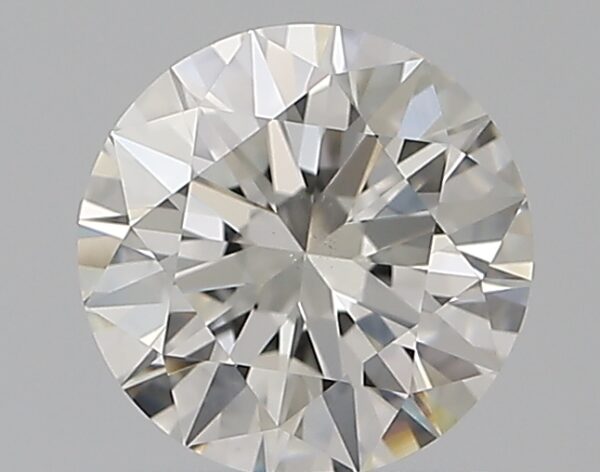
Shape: round
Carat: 0.9
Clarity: VS2
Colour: H
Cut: EX
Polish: EX
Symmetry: EX
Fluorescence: N
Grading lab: GIA
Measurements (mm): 6.24 x 6.25 x 3.79